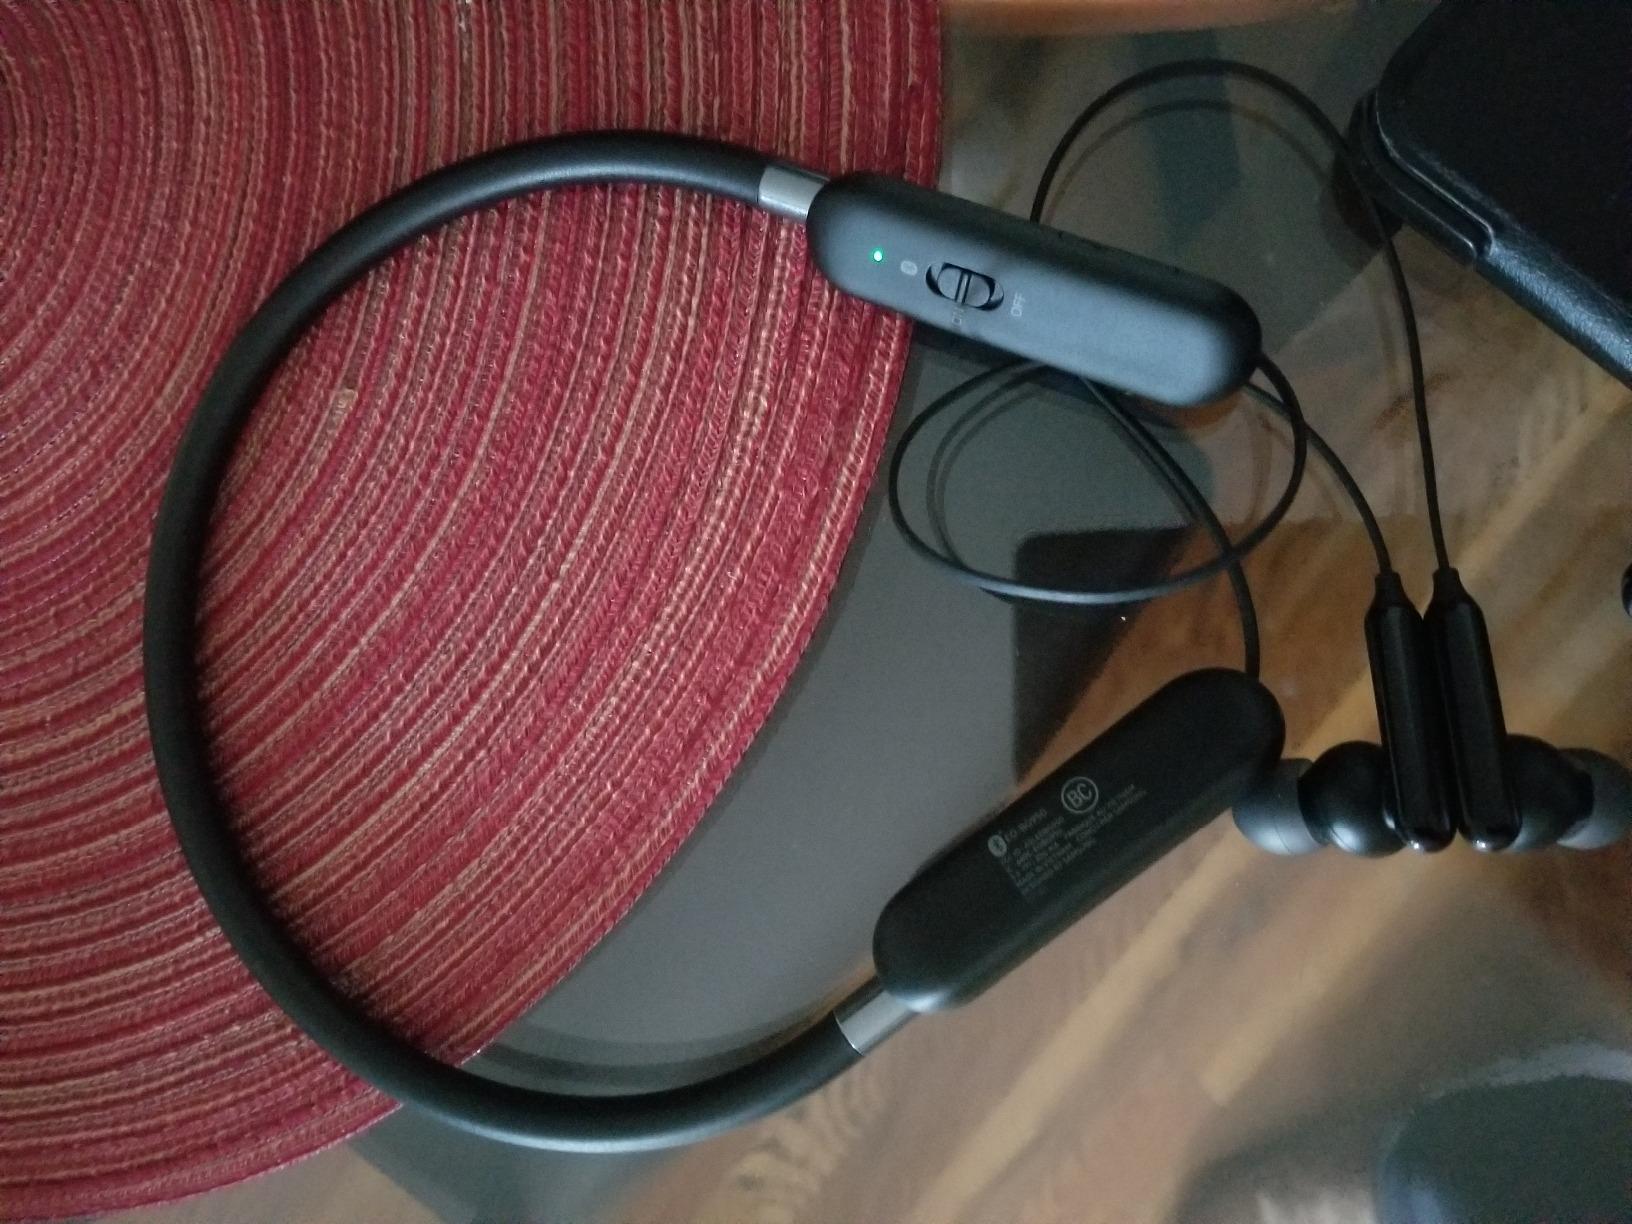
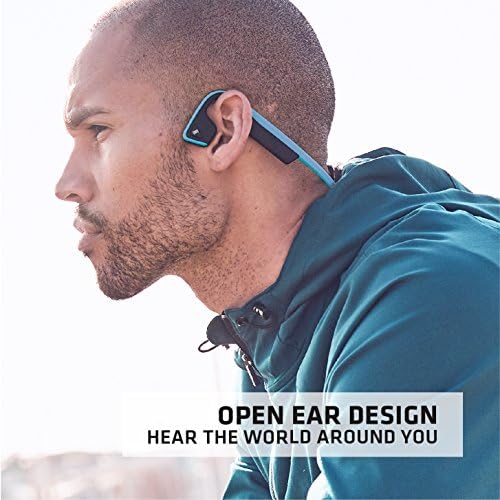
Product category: headphones
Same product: no